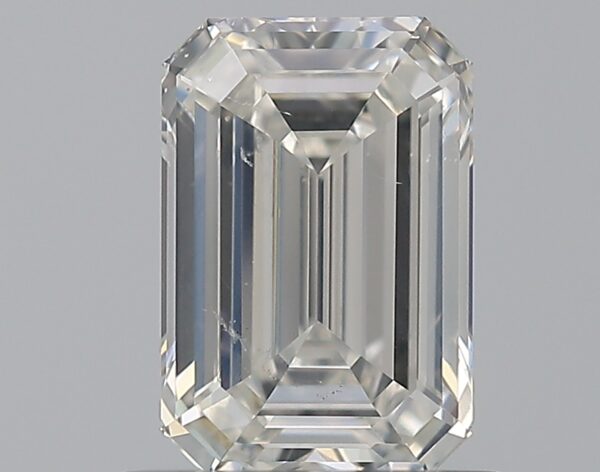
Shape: emerald
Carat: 0.9
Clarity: SI1
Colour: G
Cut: EX
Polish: EX
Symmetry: VG
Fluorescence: N
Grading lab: GIA
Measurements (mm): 6.8 x 4.59 x 2.9